Regenerative process

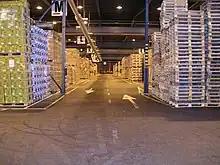
Regenerative processes have been used to model problems in inventory control. The inventory in a warehouse such as this one decreases via a stochastic process due to sales until it gets replenished by a new order.

In applied probability, a regenerative process is a class of stochastic process with the property that certain portions of the process can be treated as being statistically independent of each other. This property can be used in the derivation of theoretical properties of such processes.